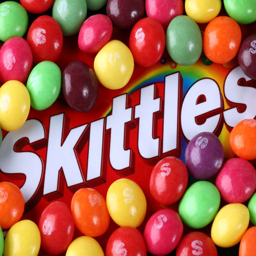
which of these is not a flavor ?